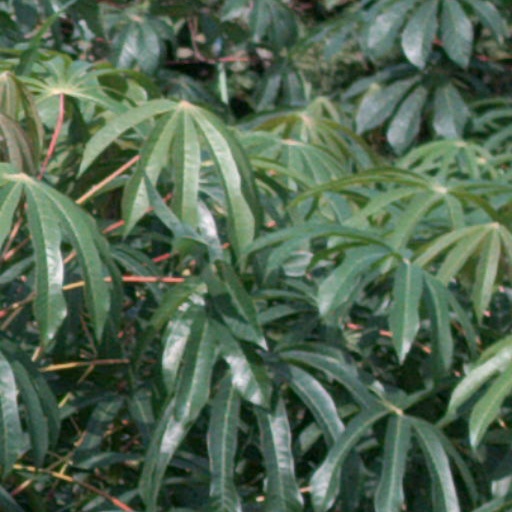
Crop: cassava